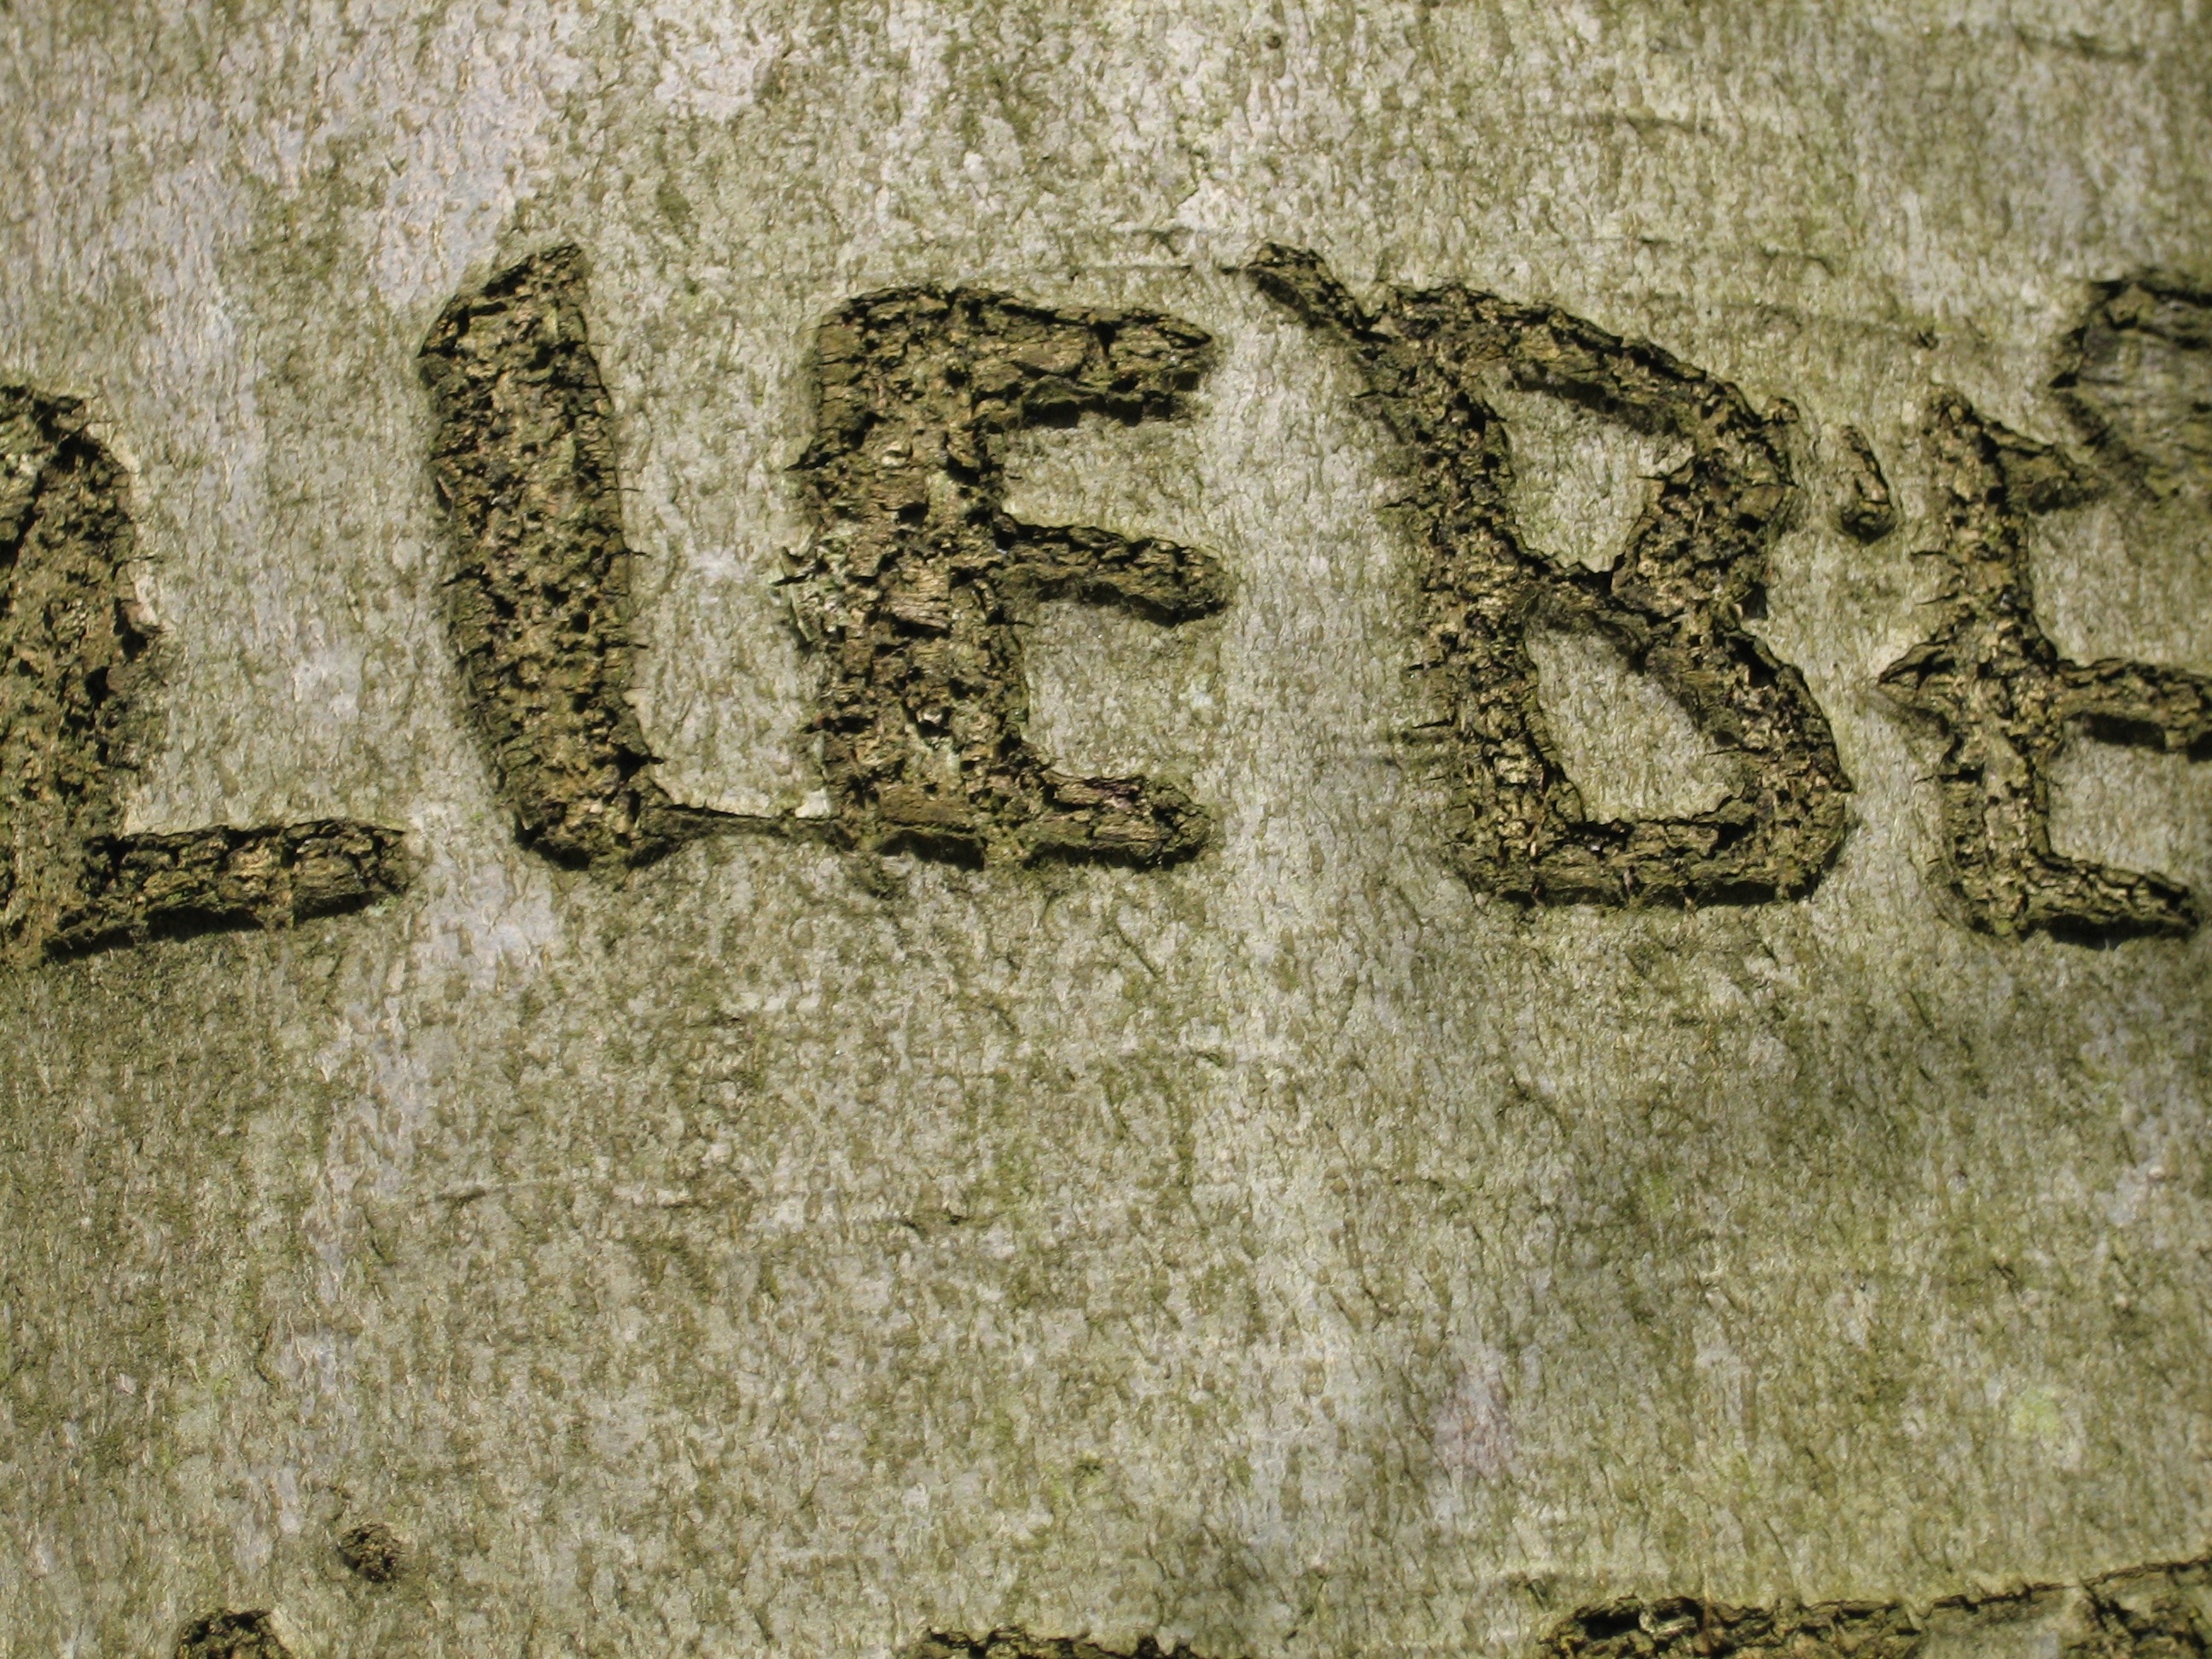
tree, rock, texture, number, wall, love, art, relief, engraved, ancient history, by scripture